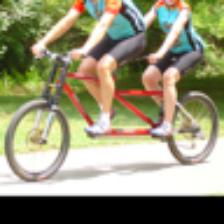
Label: NonHuman